Andrea Iervolino

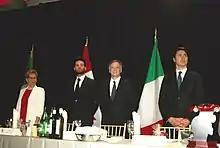
Iervolino at the 2017 Canadian Screen Awards with Kathleen Wynne, Sergio Marchionne and Canadian Prime Minister Justin Trudeau.

At thirteen, Iervolino and his friends launched a small tech business selling websites to local entrepreneurs in Cassino, where it was unusual to use the Internet for advertising. Following this success, Iervolino left home at the age of fifteen to work as a producer's assistant on Broadway-style shows in the resort town of Bibione, Italy.